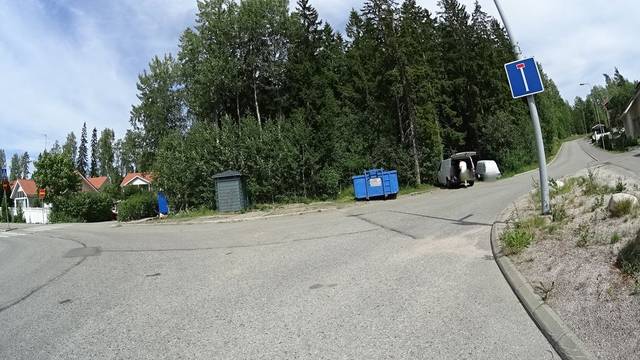
Region: Finland
Coordinates: 60.197, 24.719